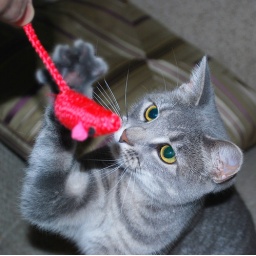
She is on the couch playing with her red catnip mouse (Ron is holding it). Taken by Ron.